Jay Livingston

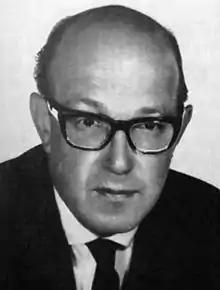
Livingston

Jay Livingston (born Jacob Harold Levison; March 28, 1915 – October 17, 2001) was an American composer best known as half of a composing-songwriting duo with Ray Evans, with whom he specialized in composing film scores and original soundtrack songs. Livingston composed the music while Evans wrote the lyrics.